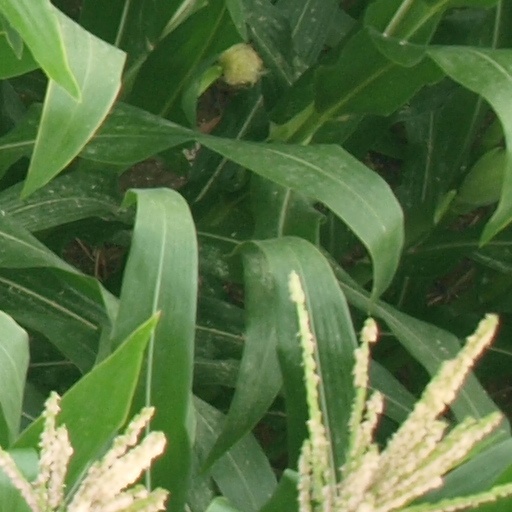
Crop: maize; corn